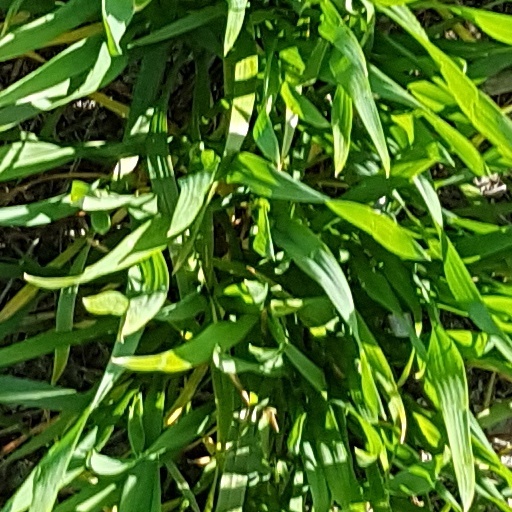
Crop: wheat